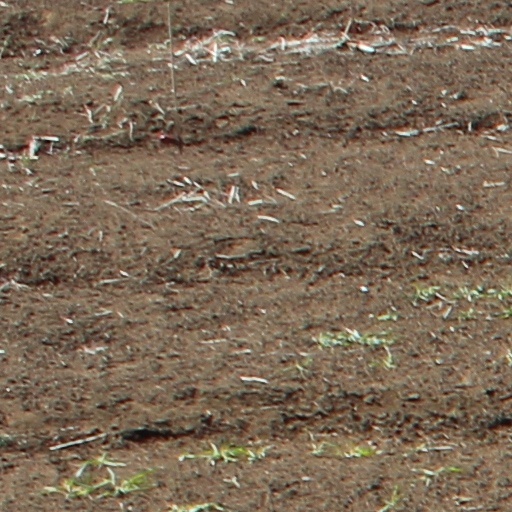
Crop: wheat